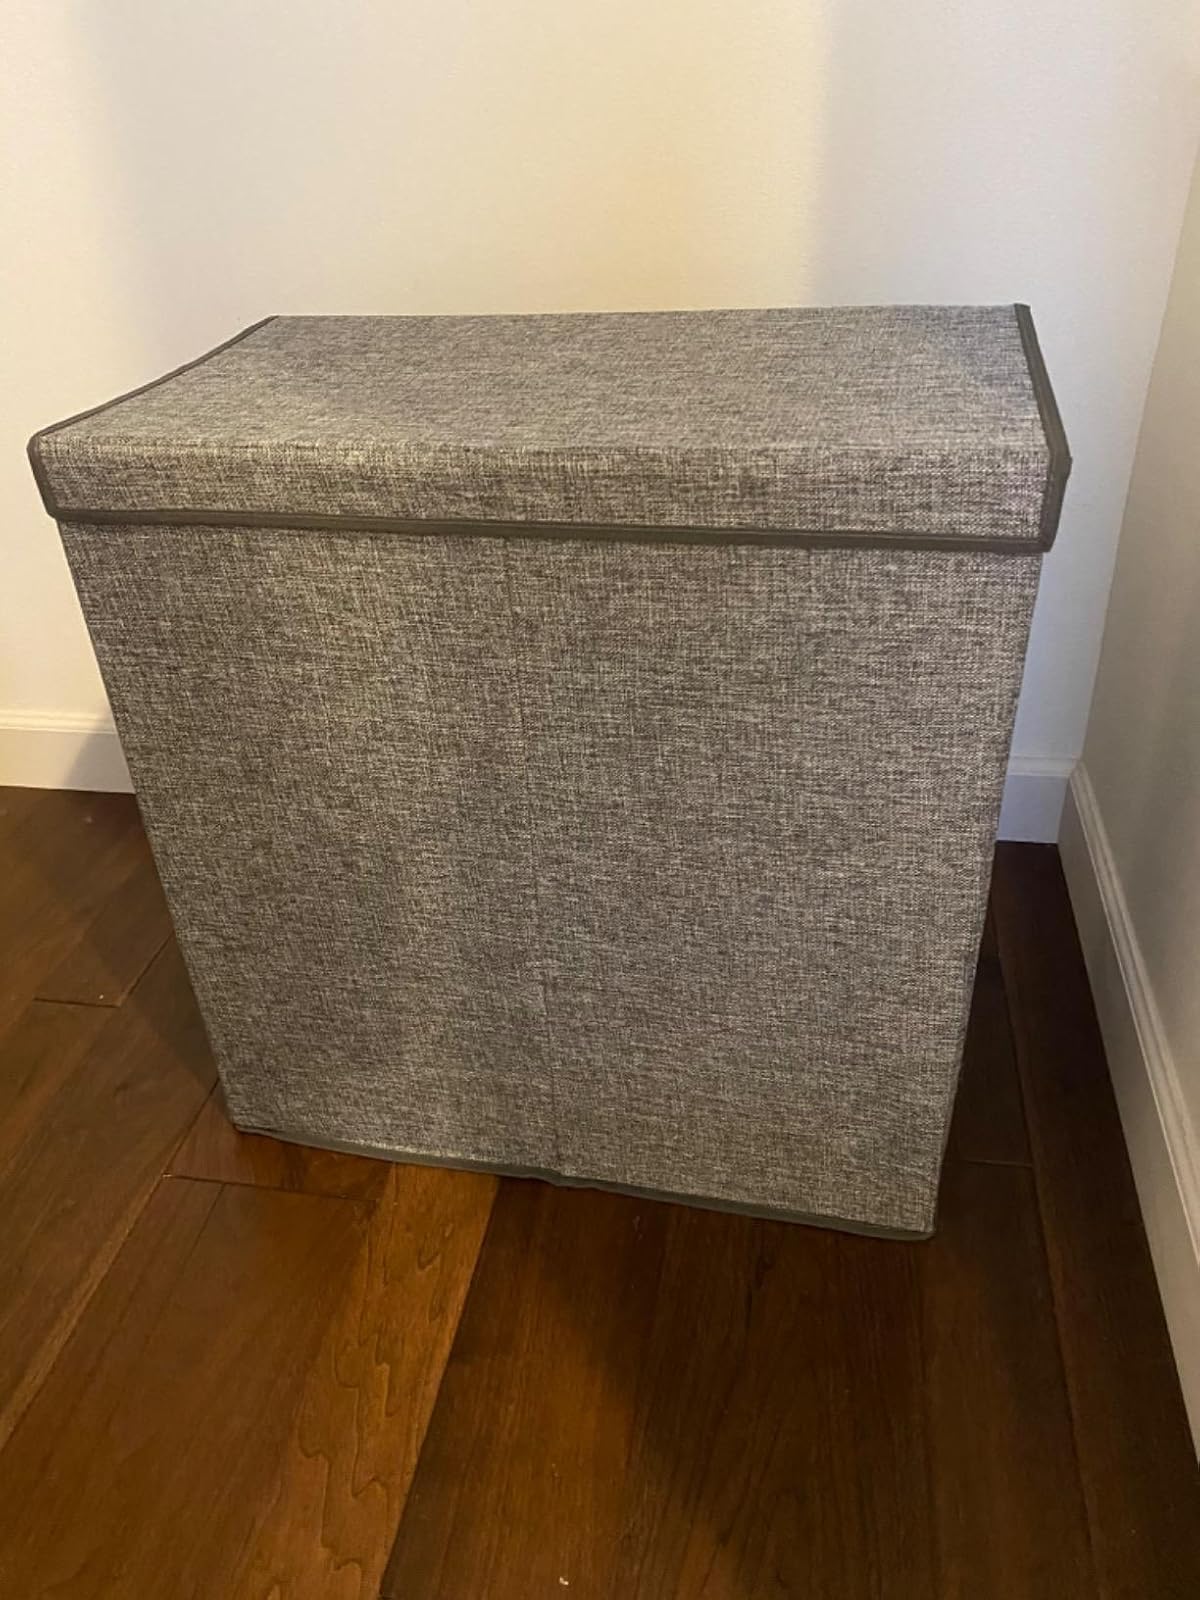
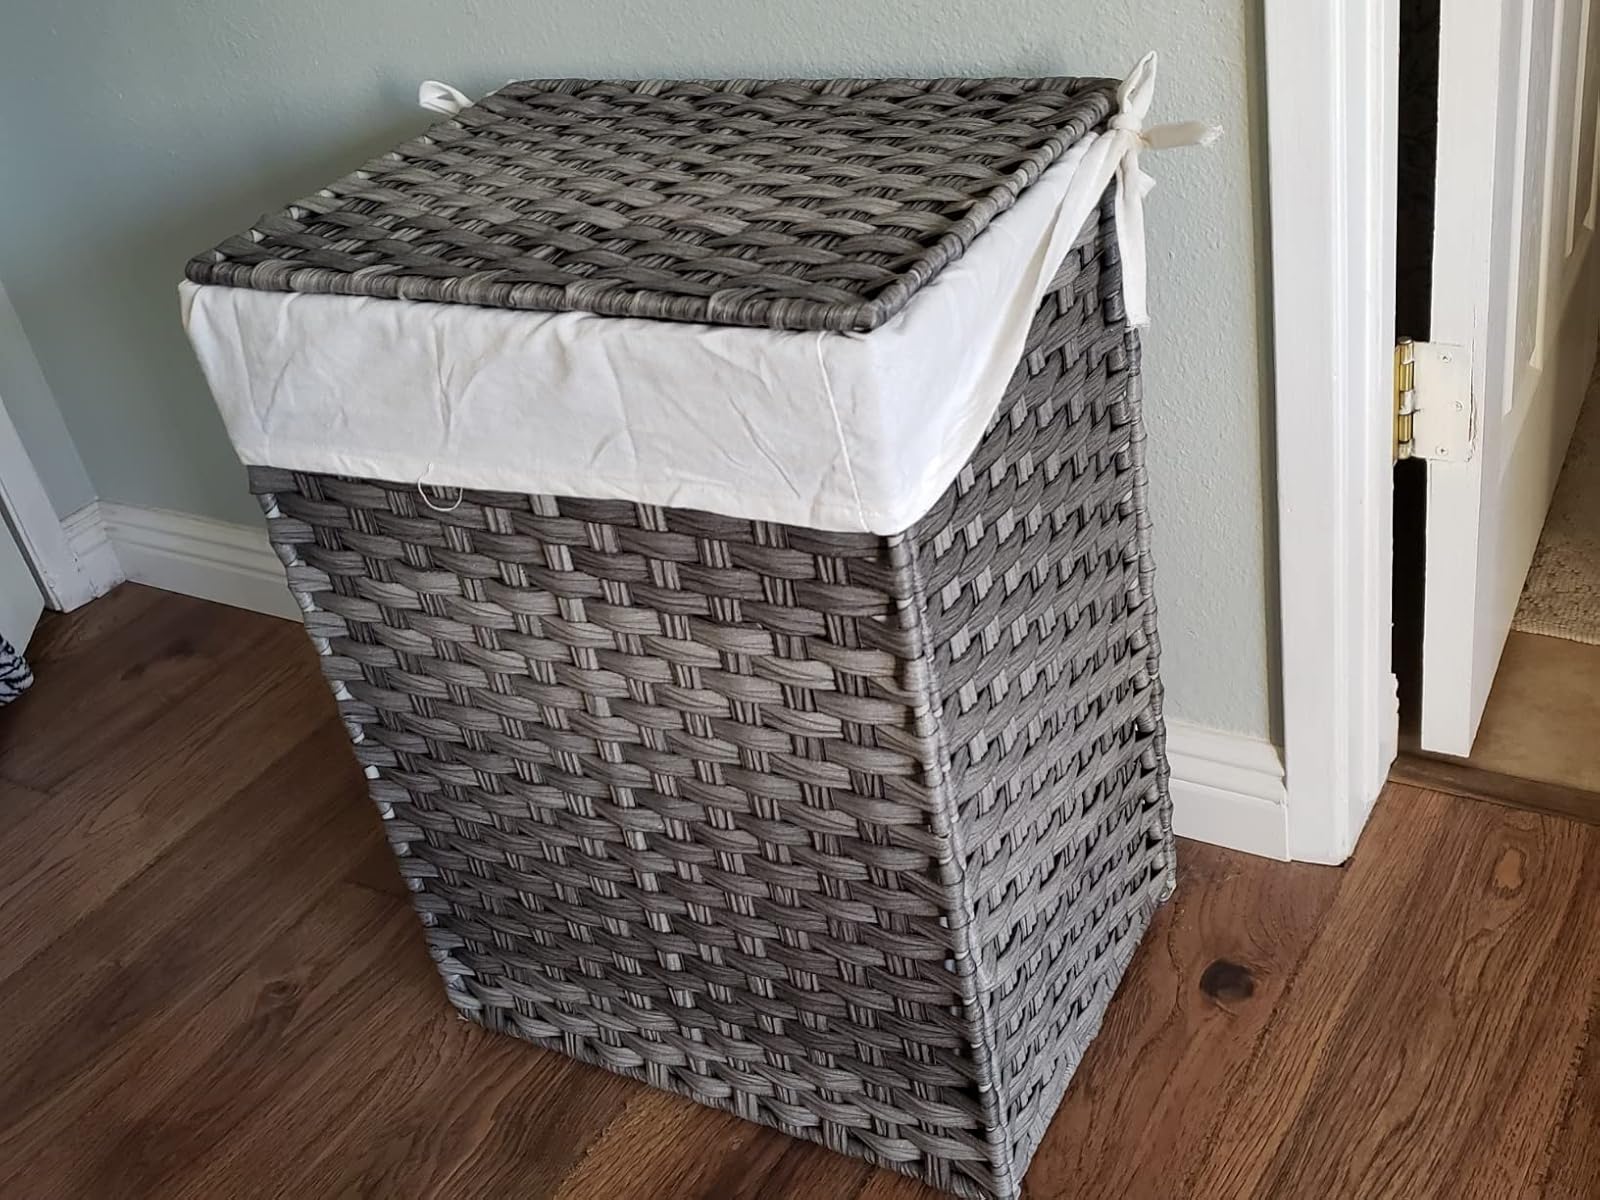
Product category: items_hamper
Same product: no